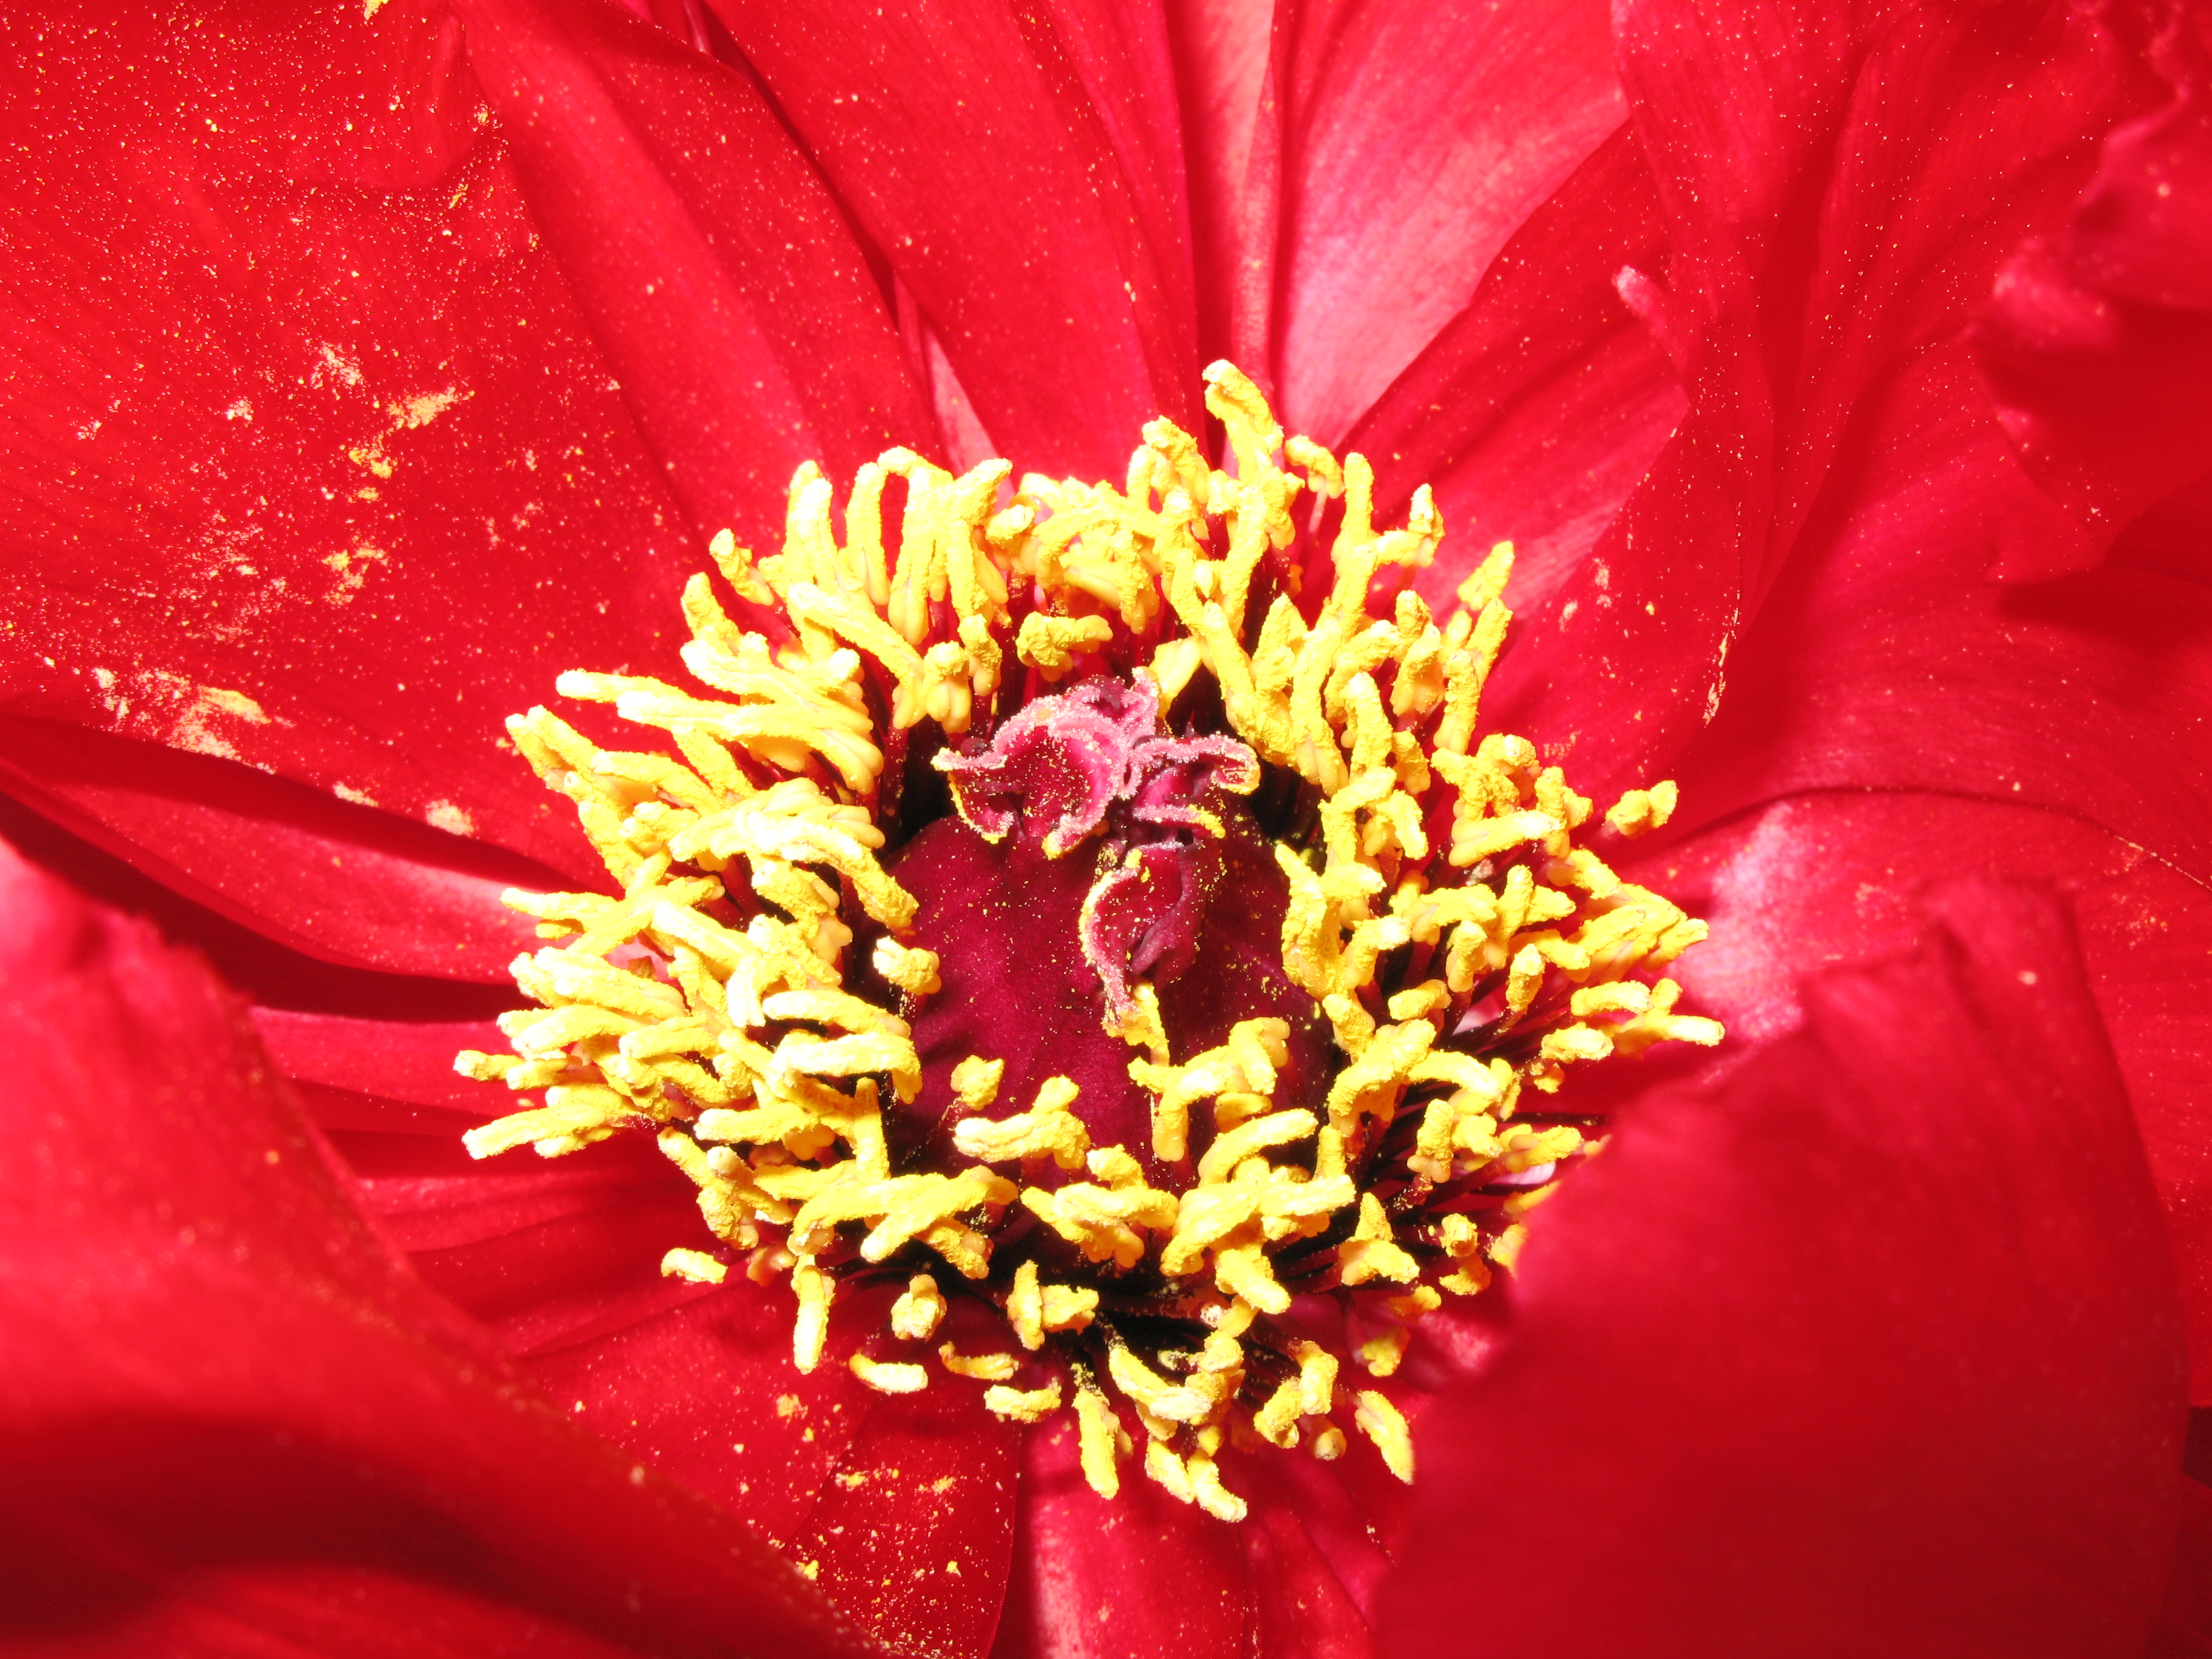
blossom, plant, photography, flower, petal, high, red, pink, flora, close up, hires, flowerpicturesnolimits, hi, res, peony, paeonia, suffruticosa, g7, themacrogroup, macro photography, flowering plant, daisy family, flower bouquet, land plant